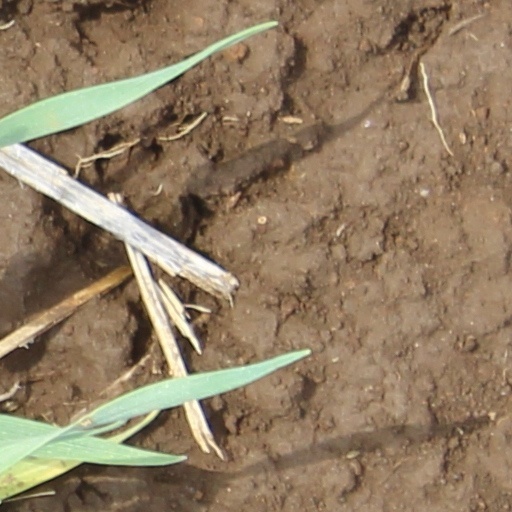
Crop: wheat